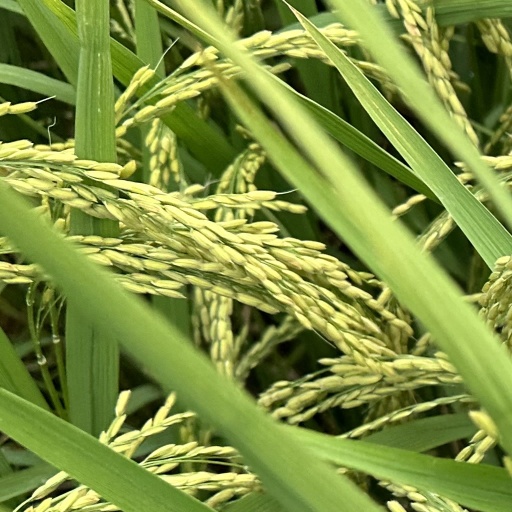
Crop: rice